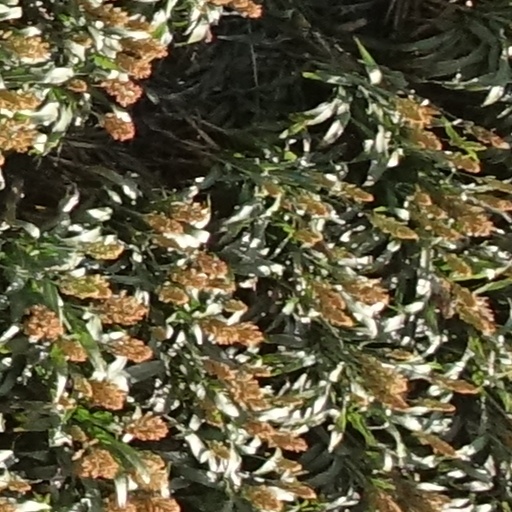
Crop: sorghum